C. D. Batchelor

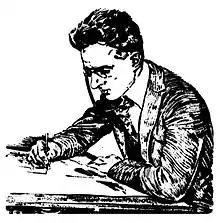

Clarence Daniel Batchelor (April 1, 1888 – September 5, 1977), better known as C. D. Batchelor, was an American editorial cartoonist who was also noted for painting and sculpture. He won a Pulitzer Prize in 1937.